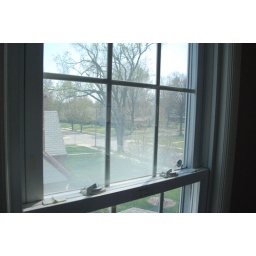
View from window in 2nd bed